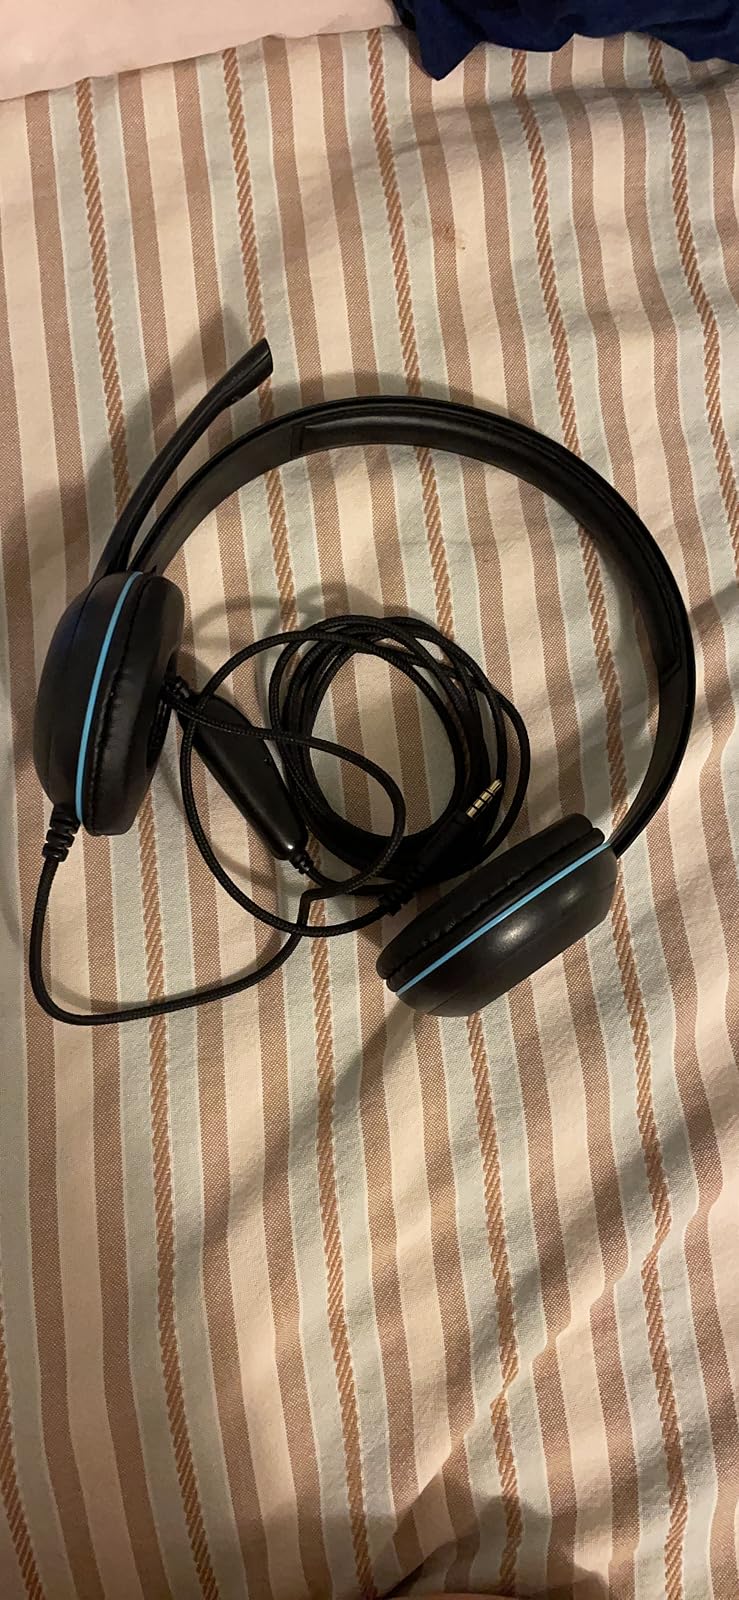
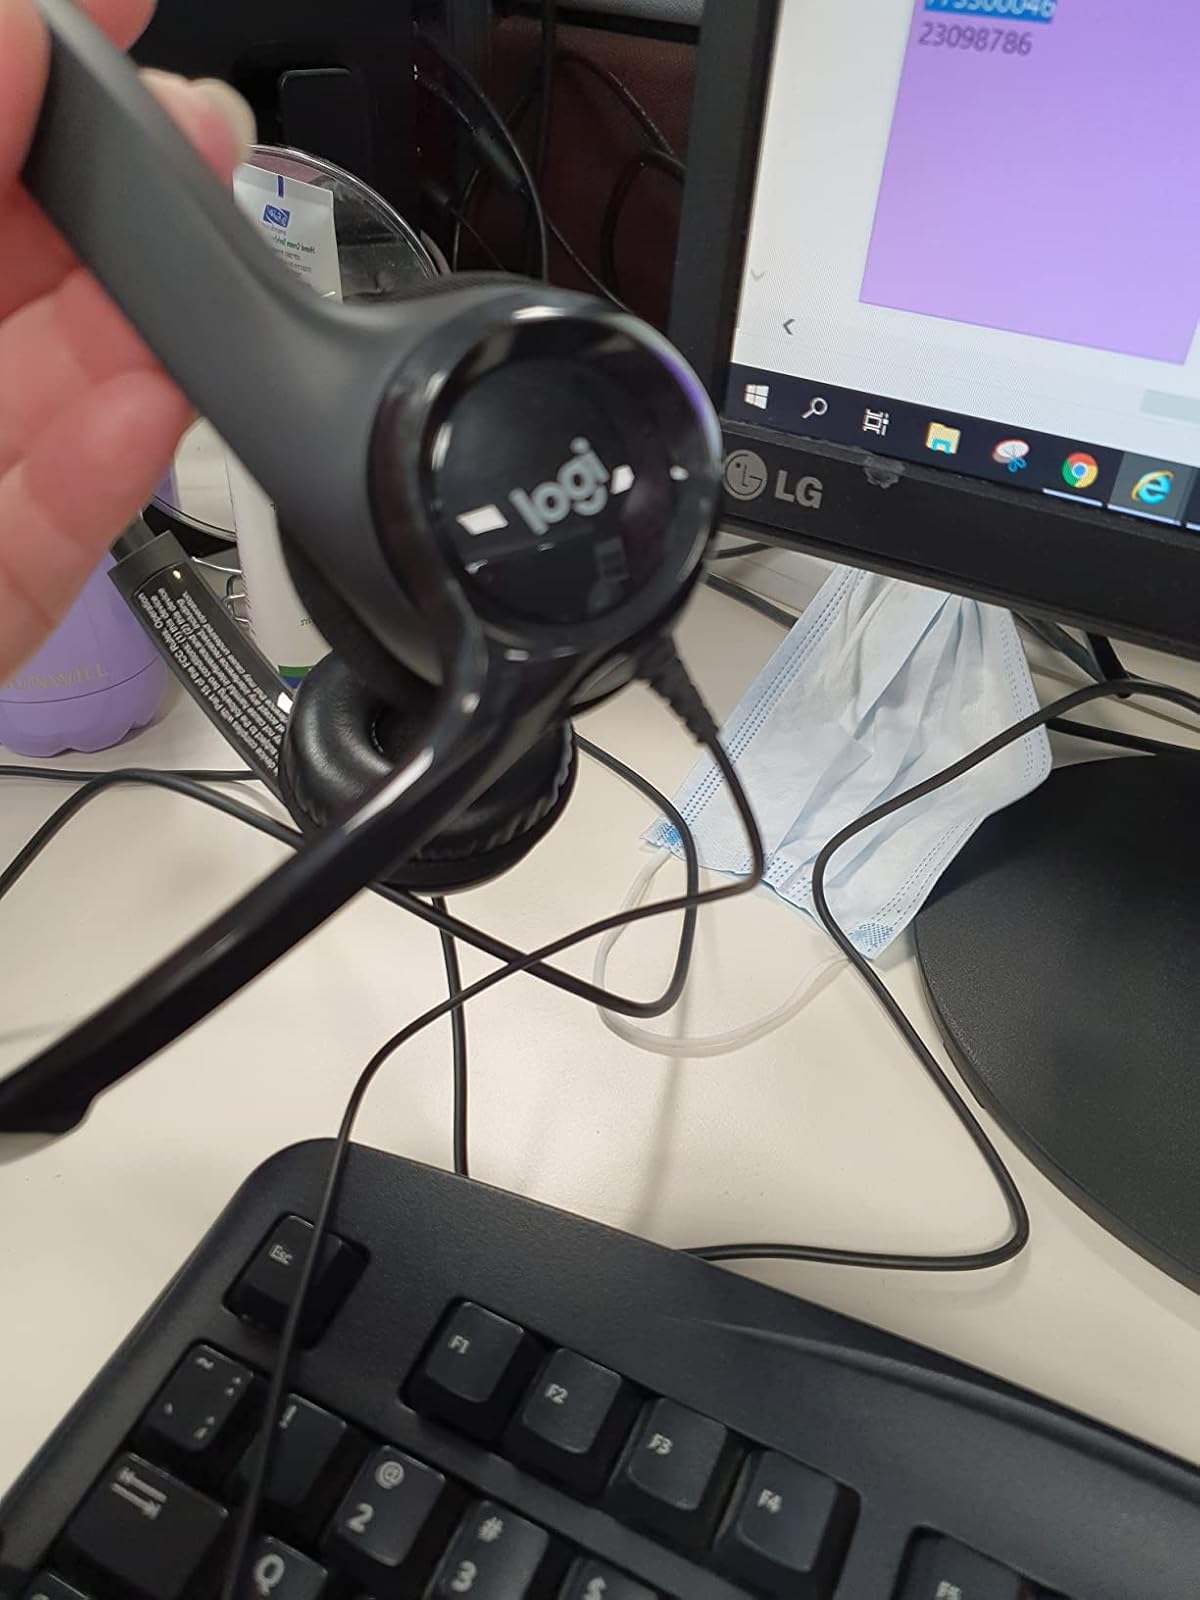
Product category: headphones
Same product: no